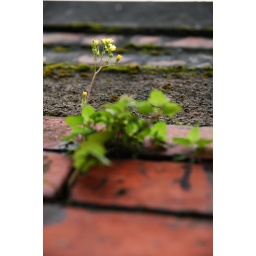
flower above the wall